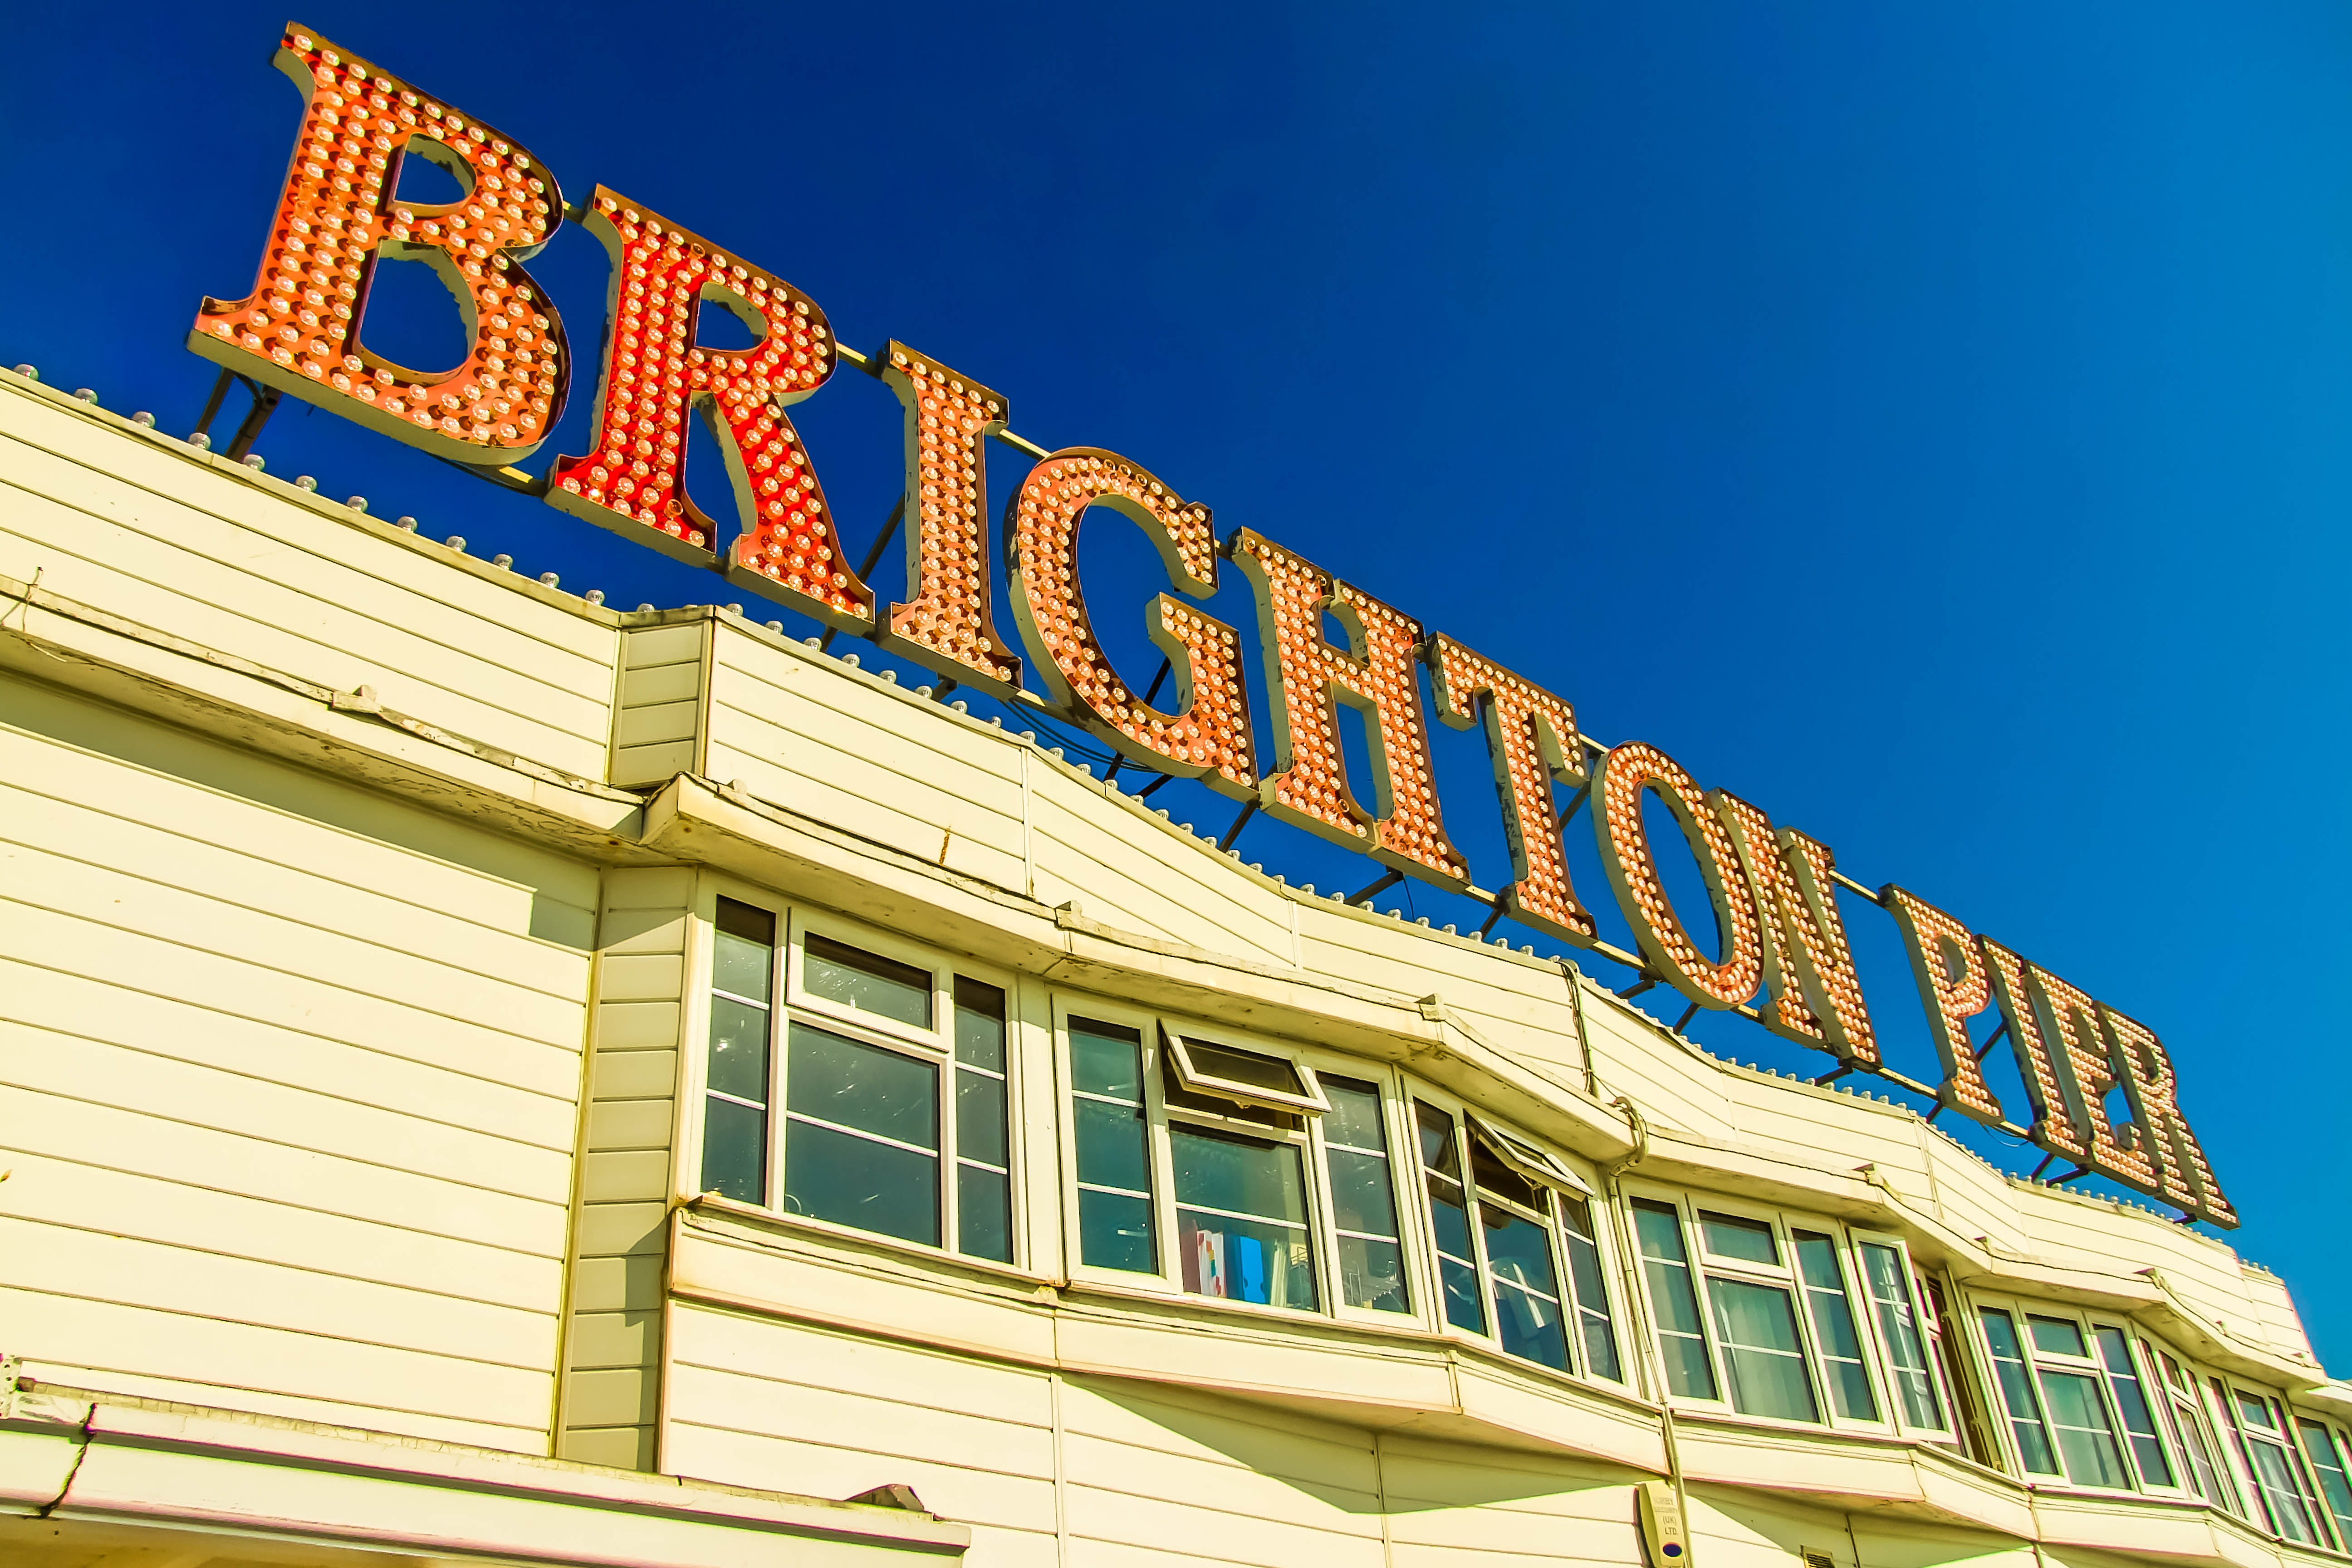
architecture, structure, house, building, landmark, facade, stadium, brighton pier, the inscription, sport venue